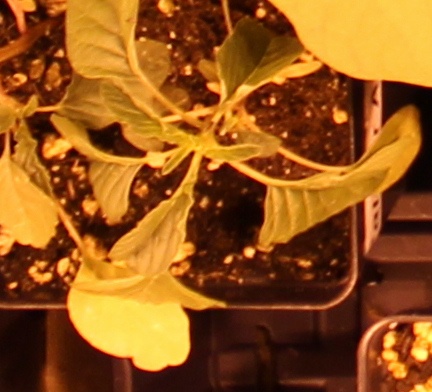
Label: Palmer Amaranth